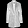
Label: Coat